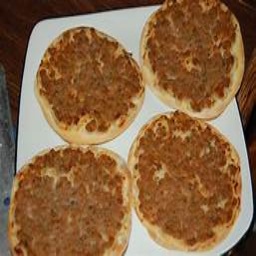
Label: lahmacun